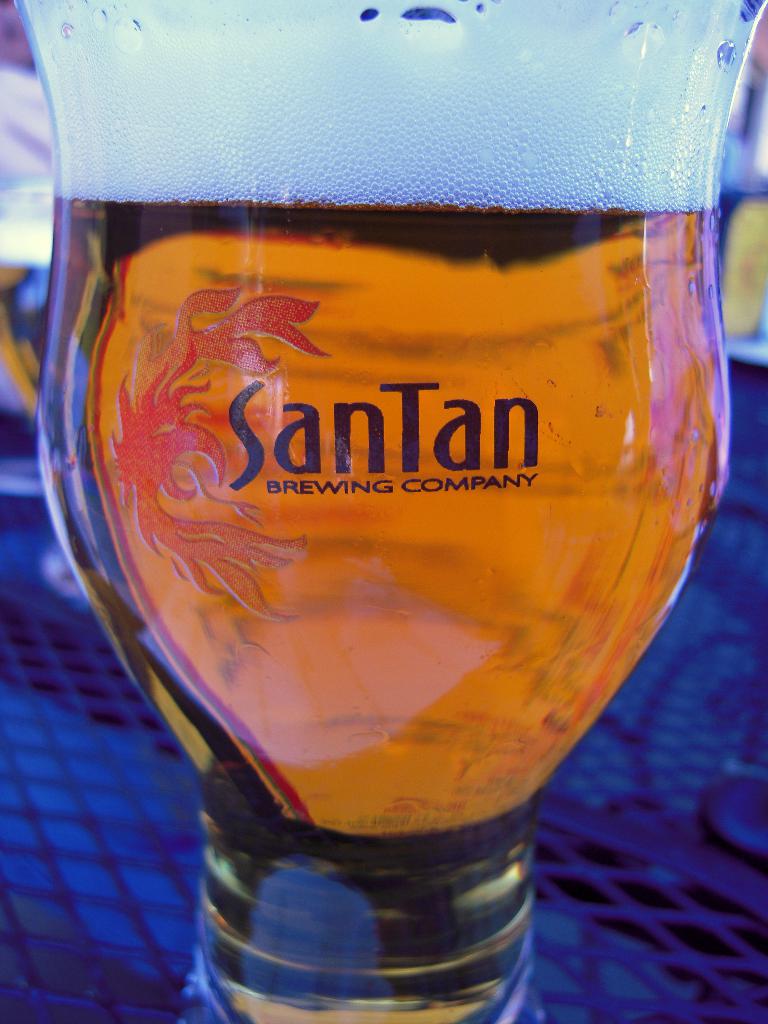
Label: others